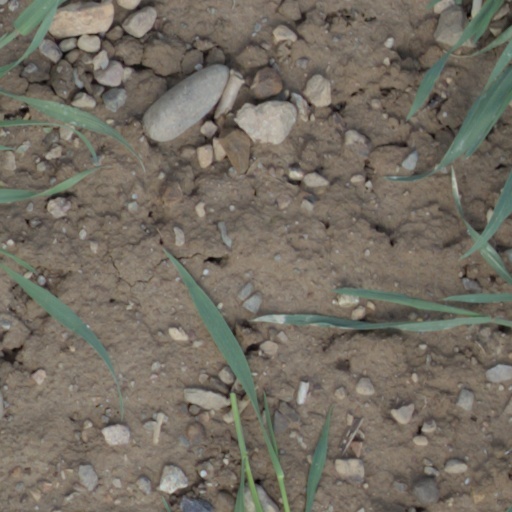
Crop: wheat